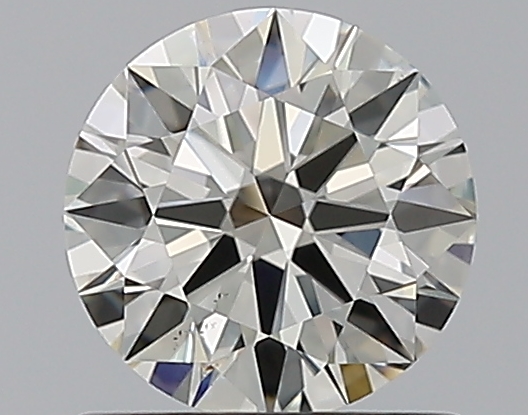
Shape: round
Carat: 0.91
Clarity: VS2
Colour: J
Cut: EX
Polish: EX
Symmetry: EX
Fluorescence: F
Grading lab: GIA
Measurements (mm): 6.22 x 6.26 x 3.79